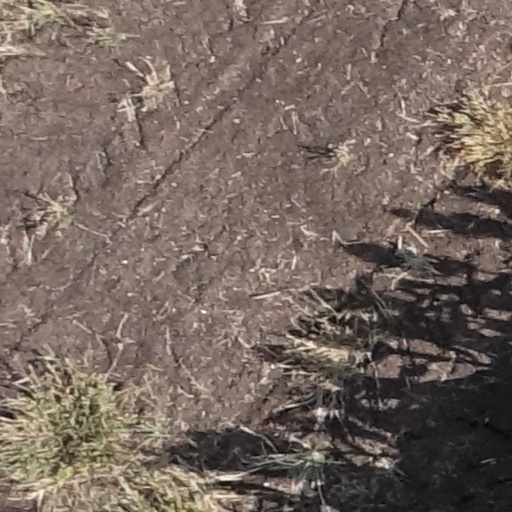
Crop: sorghum